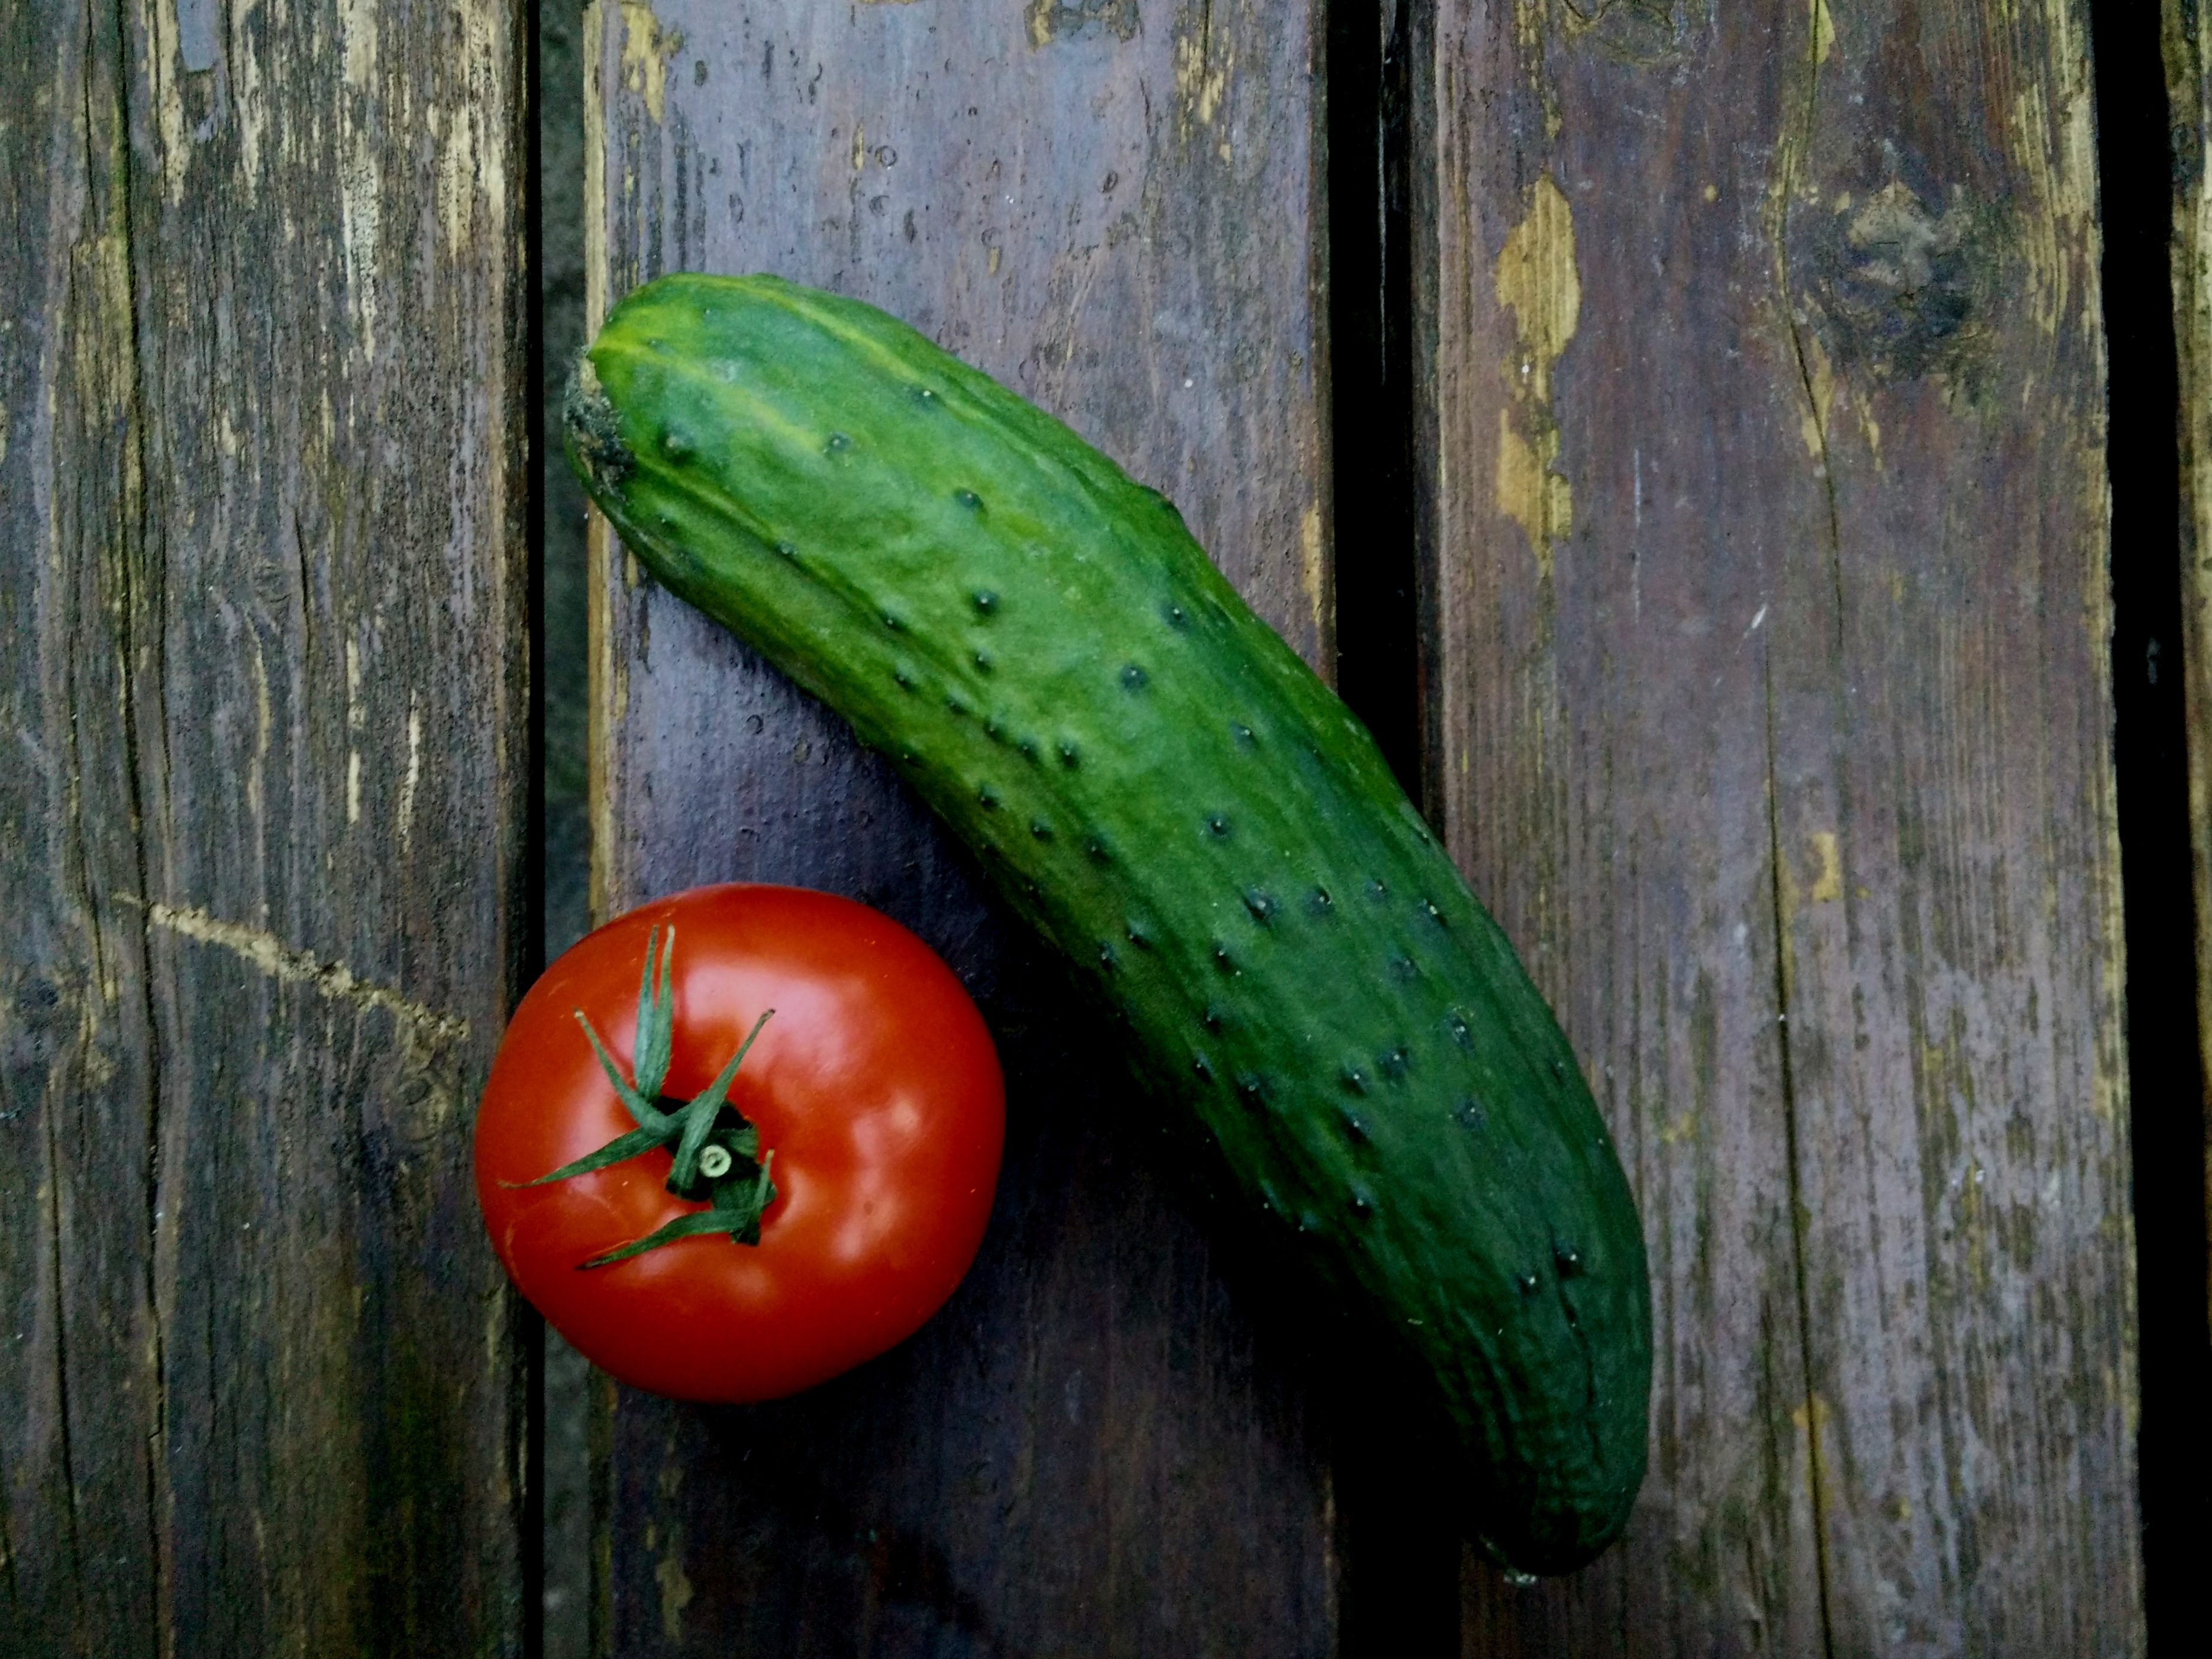
plant, fruit, flower, food, green, produce, vegetable, gourd, cucumber, cucurbita, flowering plant, plant stem, land plant, cucumber gourd and melon family